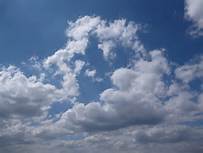
Weather: cloudy or overcast